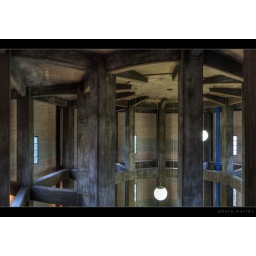
The tower has been constructed in 1927/1928. Today it is still used for drinking water supply.